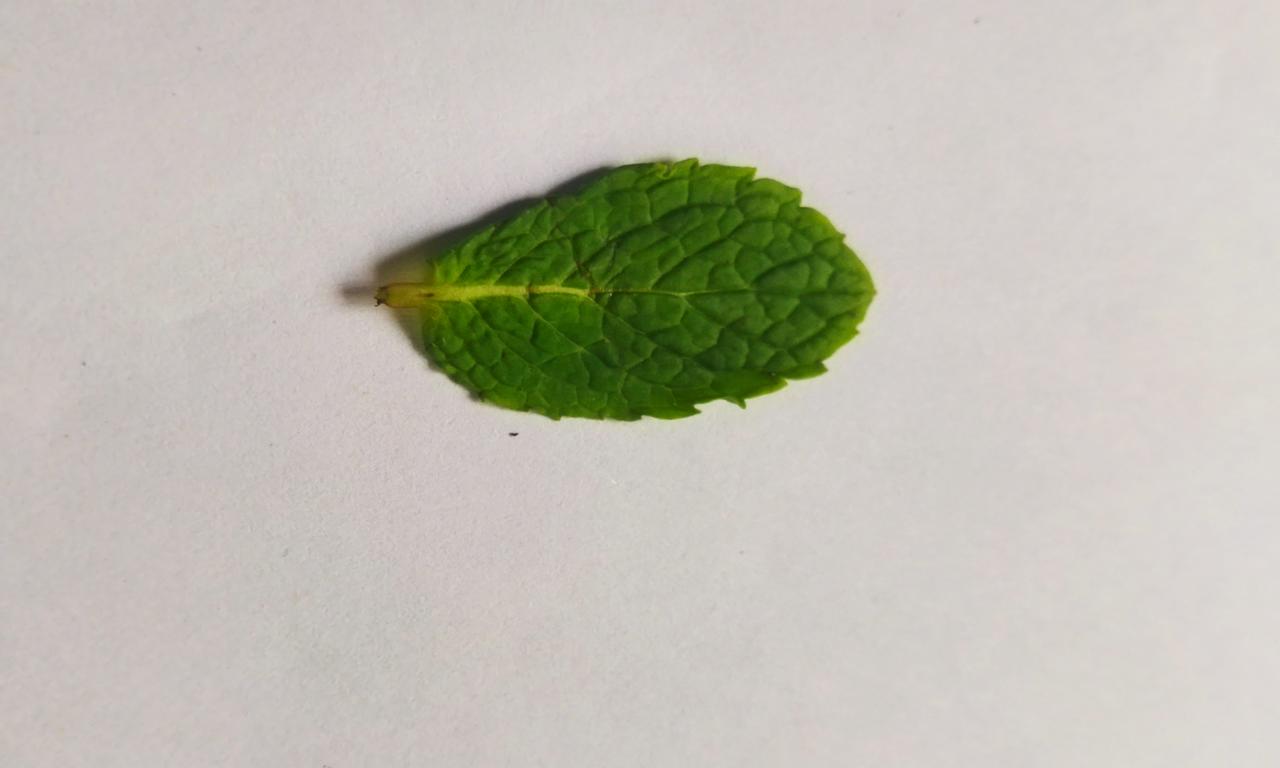
Label: Fresh